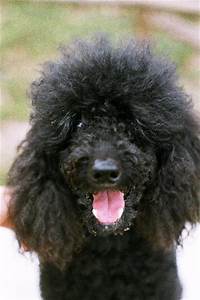
Label: cane